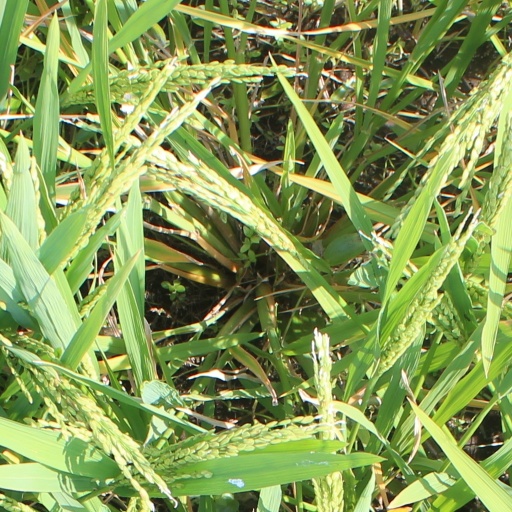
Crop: rice